Cypriot National Guard

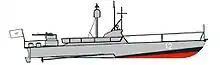
Cyprus Navy P-4 "Skinhead" class Motor Torpedo Boat

On 10 September 2005, National Guard Pilatus PC-9M turboprop aircraft "902" crashed into a church bell tower while performing an unauthorized flight maneuver near Kollossi in Limassol Cyprus, having deviated 80 km from the planned flight path. The aircraft was destroyed, and its two pilots killed.